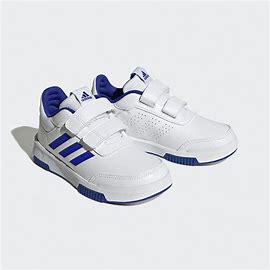
Brand: Adidas
Model: Tensaur Sport Training Hook And Loop